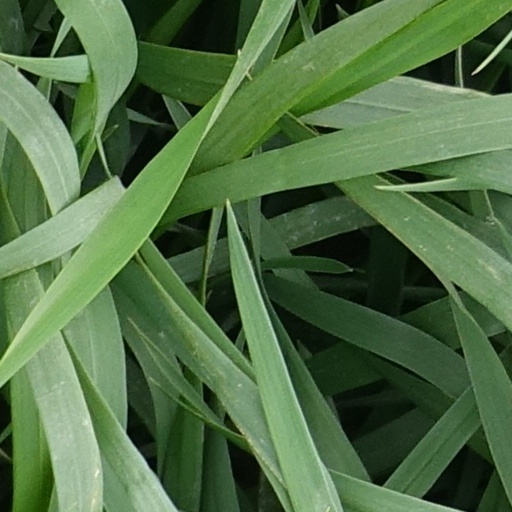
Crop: wheat